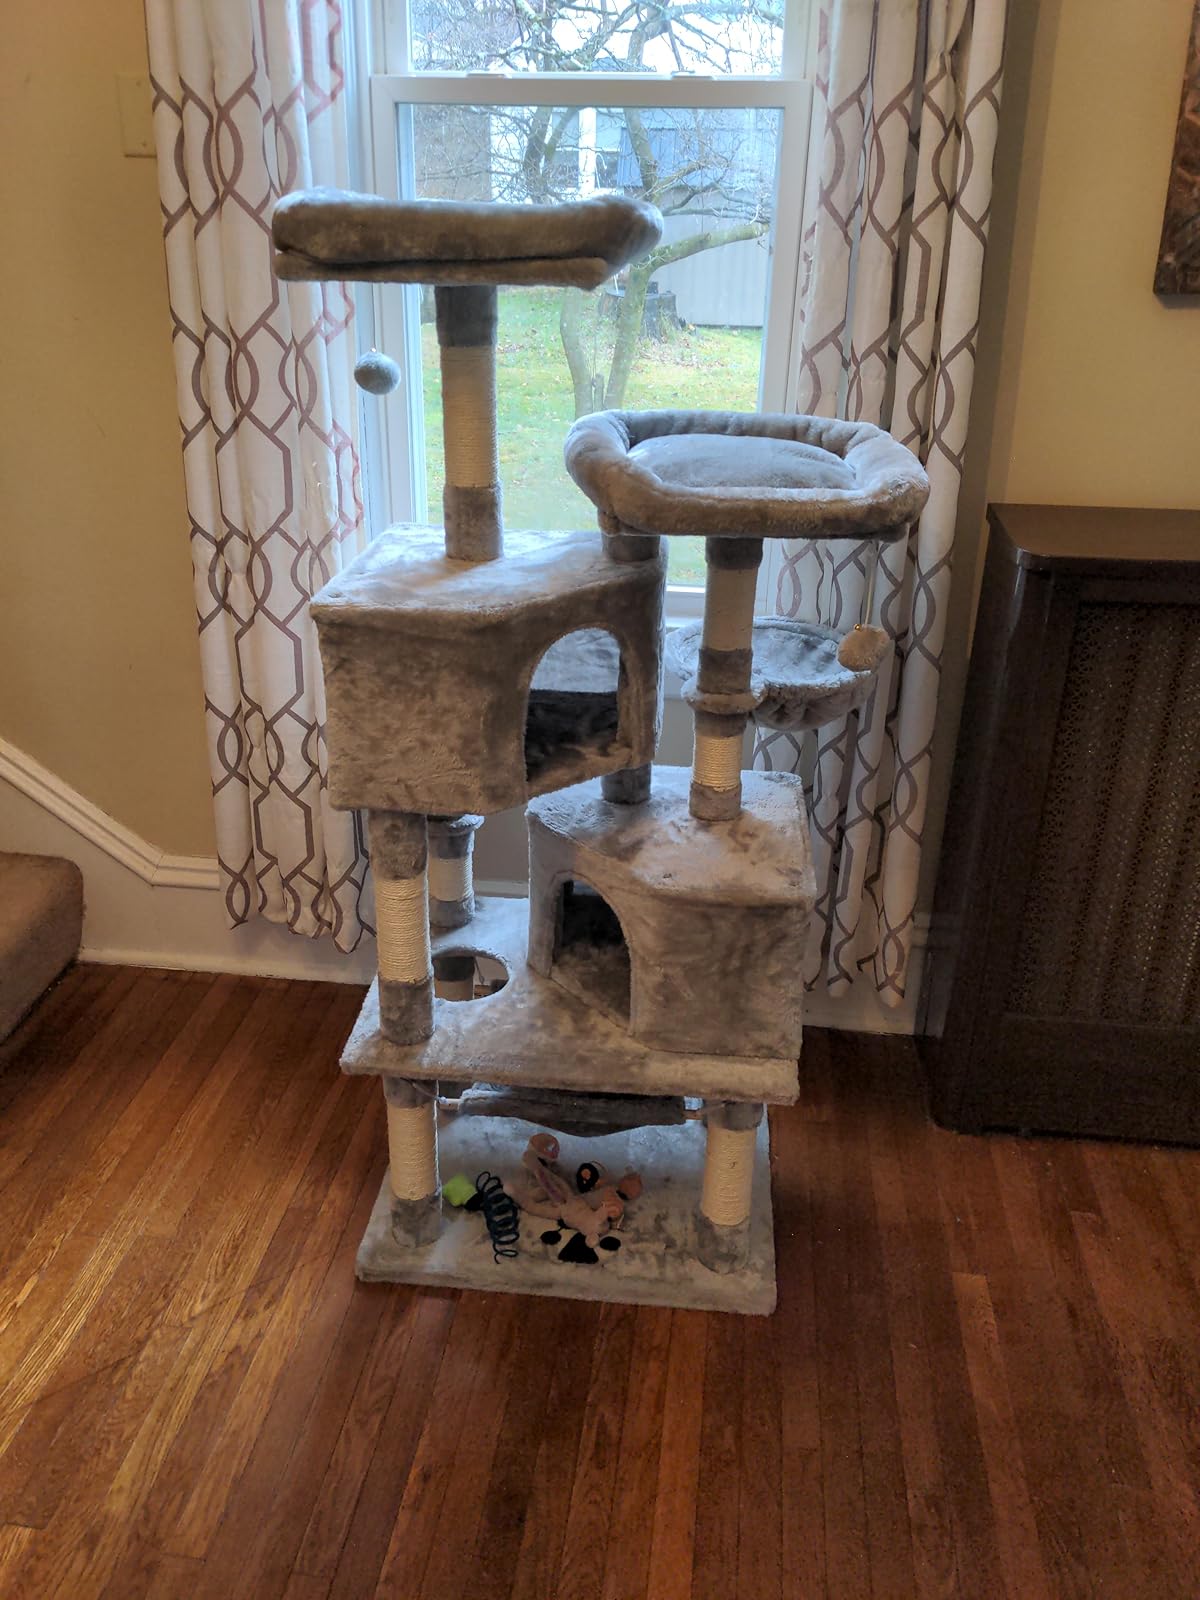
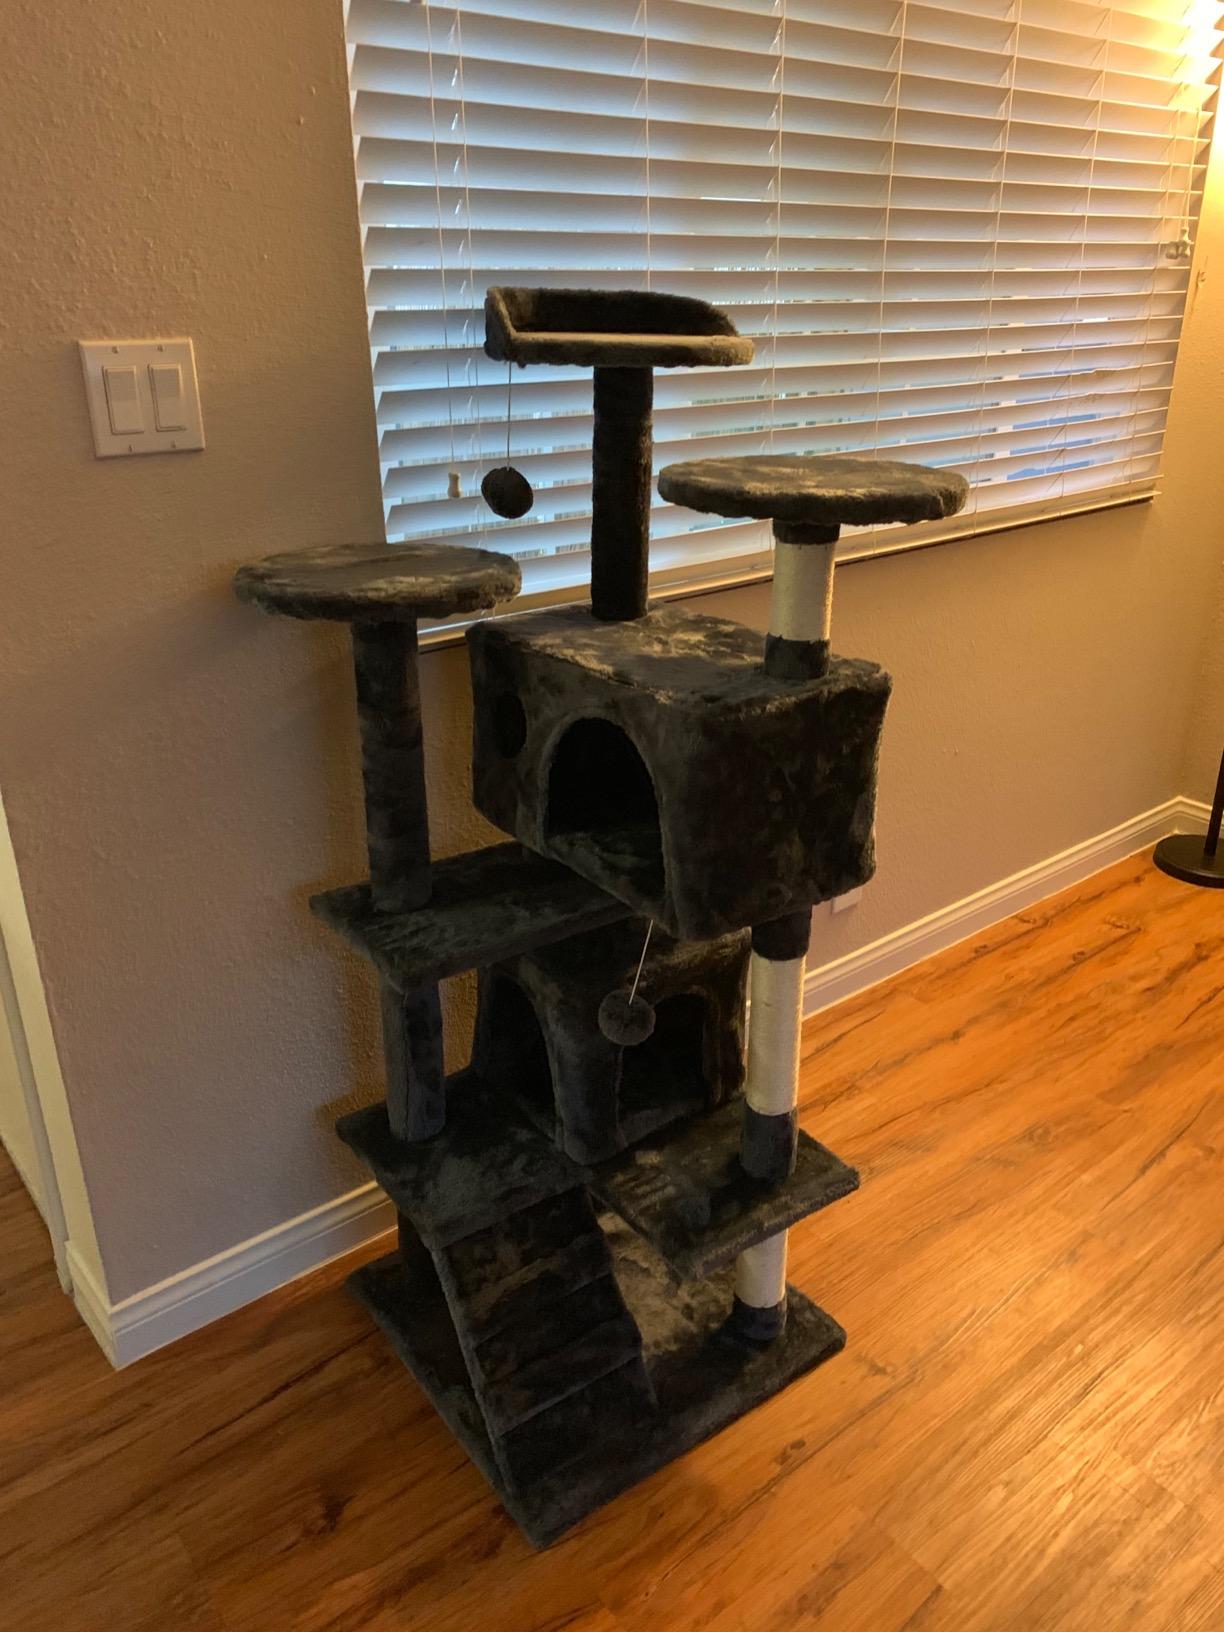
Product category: items_cat tree
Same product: no